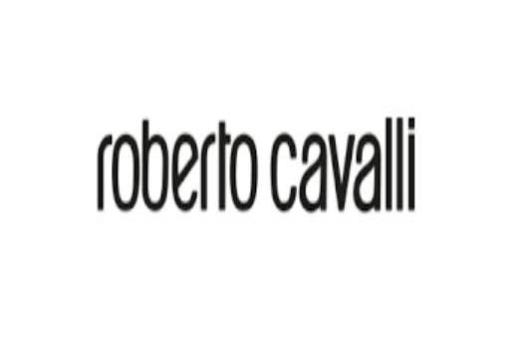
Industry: Clothes